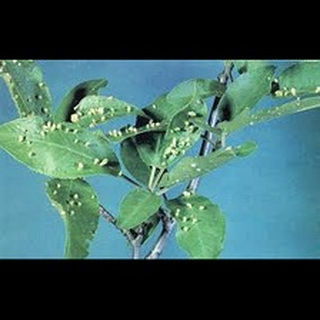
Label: wheat_mite